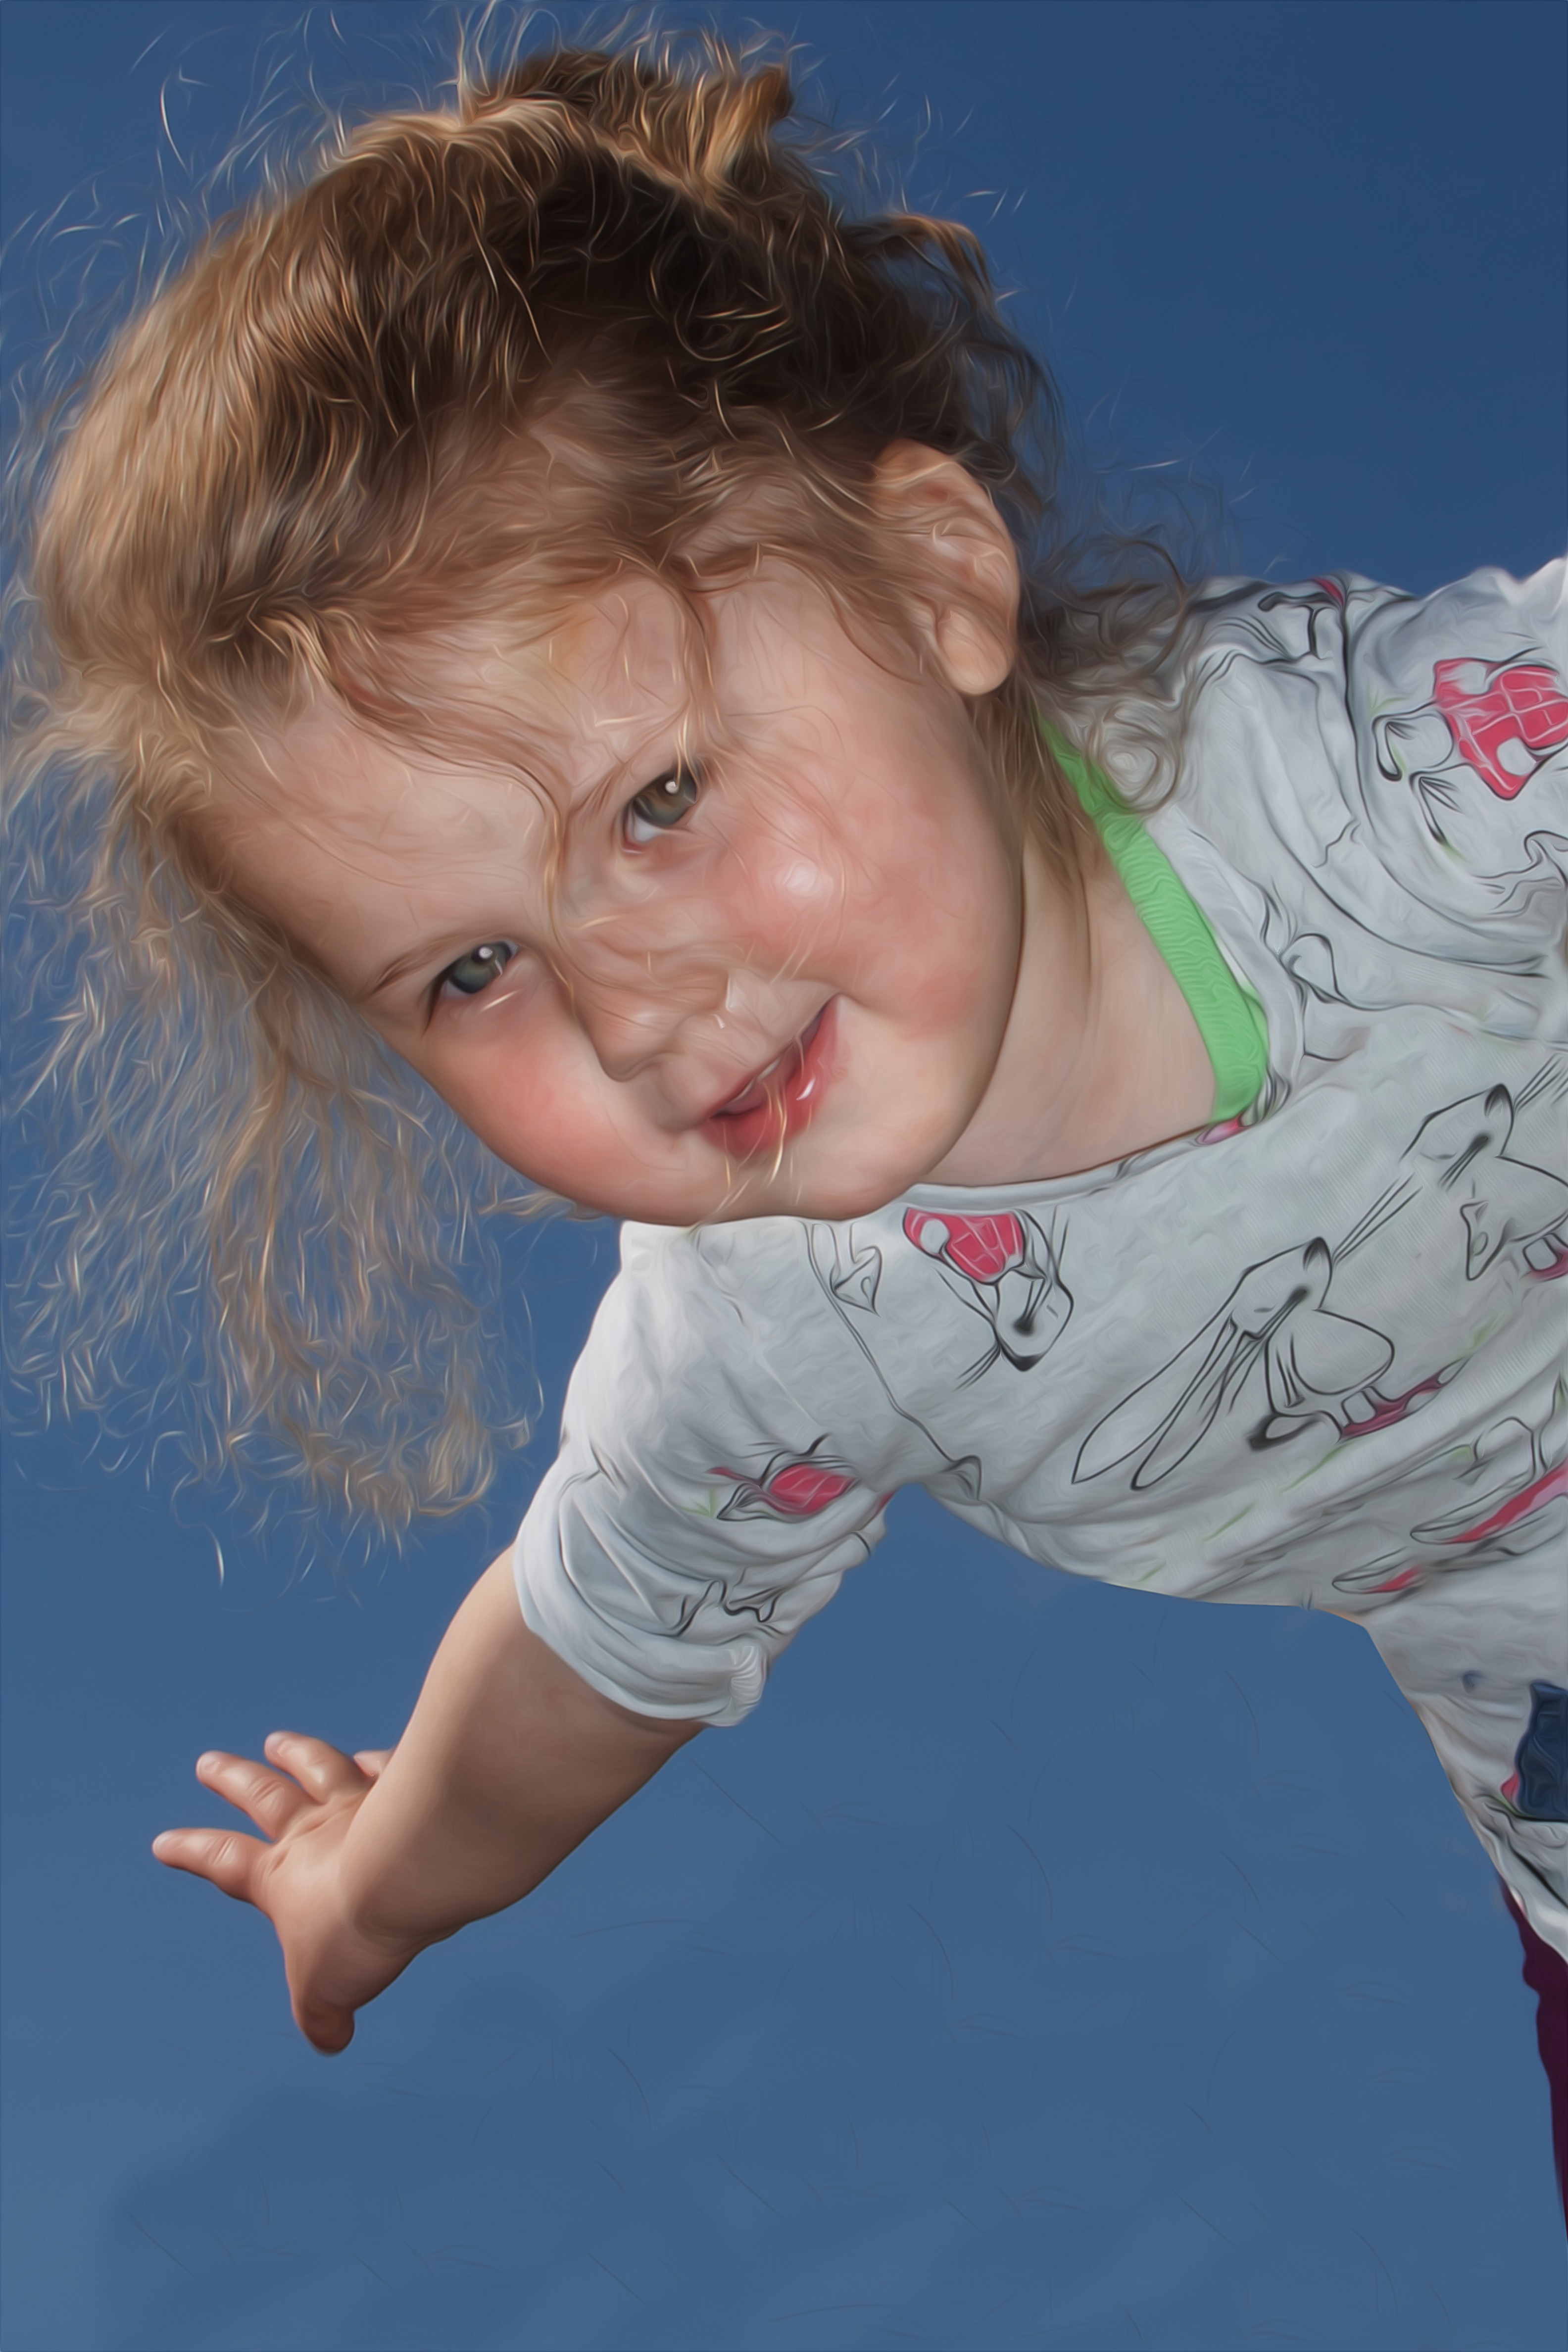
person, girl, play, boy, summer, male, spring, child, blue, facial expression, smile, cheerful, children, fun, sports, infant, toddler, human positions, human action